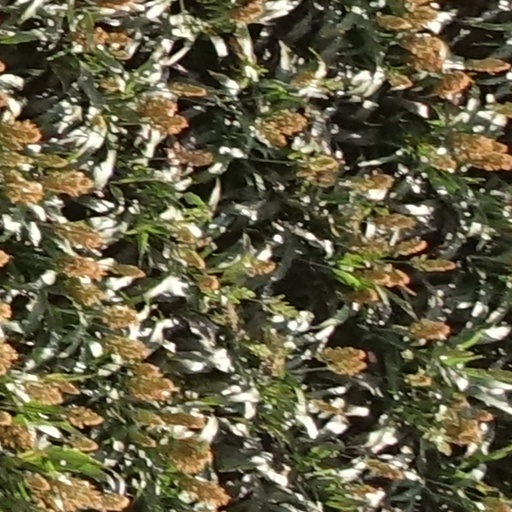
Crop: sorghum